Leo Blech

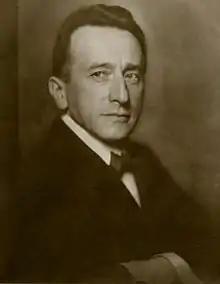
Leo Blech, photograph by Nicola Perscheid, Berlin 1910

Leo Blech (21 April 1871 – 25 August 1958) was a German opera composer and conductor who is perhaps most famous for his work at the Königliches Opernhaus (later the Berlin State Opera / Staatsoper Unter den Linden) from 1906 to 1937, and later as the conductor of Berlin's Städtische Oper from 1949 to 1953. Blech was known for his reliable, clear, and elegant performances, especially of works by Wagner, Verdi, and Bizet's "Carmen" (which he conducted over 600 times), and for his sensitivity as an accompanist.